François-Henry Laperrine

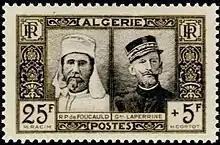

Laperrine died after a plane crash (a Breguet) in the Sahara in 1920. His companions, Lieutenant Bernard and mechanic Marcel Vasselin survived and recorded Laperrine's last words, "People think they know the desert...People think I know it. Nobody really knows it. I have crossed the Sahara ten times and I will stay here." Bernard and Vasselin buried Laperrine near the plane, but when a rescue party arrived he was disinterred and buried in Tamanrasset next to Foucauld. The fort was named for Laperrine.